Haiti

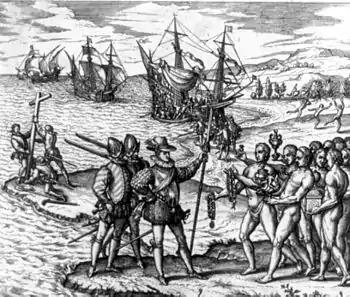
Artist's impression of Christopher Columbus landing on Hispaniola, engraving by Theodor de Bry

Navigator Christopher Columbus landed in Haiti on 6 December 1492, in an area that he named "Môle-Saint-Nicolas", and claimed the island for the Crown of Castile. Nineteen days later, his ship the "Santa María" ran aground near the present site of Cap-Haïtien. Columbus left 39 men on the island, who founded the settlement of La Navidad on 25 December 1492. Relations with the native peoples, initially good, broke down and the settlers were later killed by the Taíno.